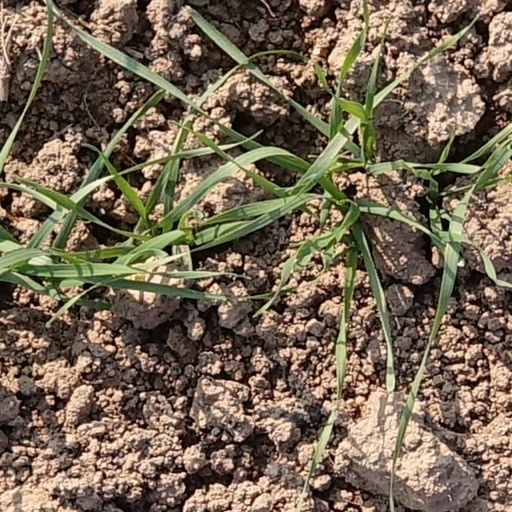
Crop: wheat